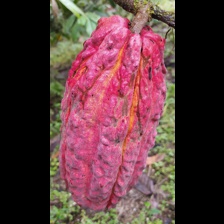
Label: sana